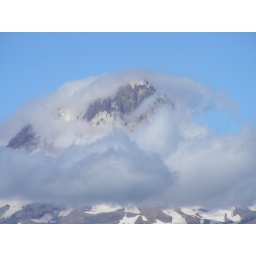
I love the clouds wrapped around the mountain looked kinda mystic